STS-119

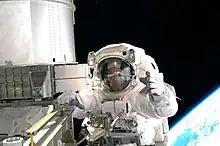
Mission Specialist Arnold during his first spacewalk.

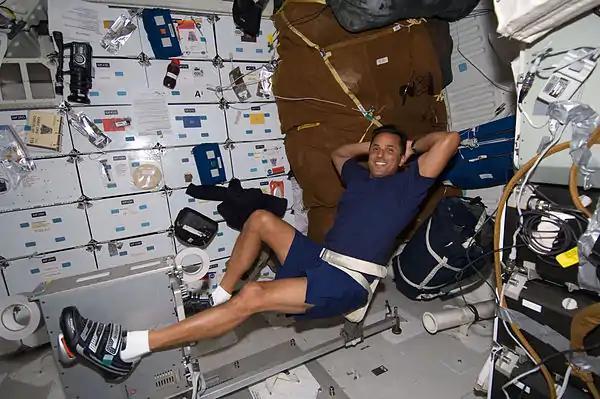
On flight day six, Mission Specialist Acaba used the shuttle's ergometer before the crews began deploying the solar arrays.

Following the crew's post-sleep activities, the two crews set to work preparing for the next day's spacewalk, by moving the S6 truss out of "Discovery" payload bay. Due to clearance restrictions, the station's robotic arm was not able to perform the move by itself, so a series of 'handoffs' were performed to prepare the truss for installation. Phillips and Magnus controlled the station's arm, grappled the truss and moved it into a position where the shuttle's robotic arm, operated by Antonelli, could take possession.